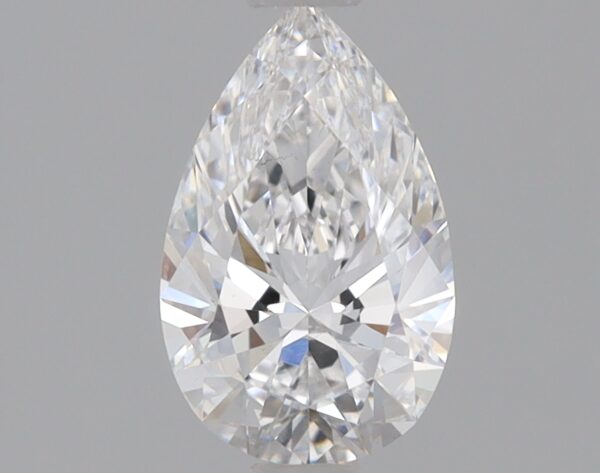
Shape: pear
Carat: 0.77
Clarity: VS1
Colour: F
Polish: EX
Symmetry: EX
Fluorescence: NONE
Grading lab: IGI
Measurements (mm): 8.31 x 5.19 x 3.13